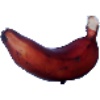
Label: red_banana